Kalathos Airfield

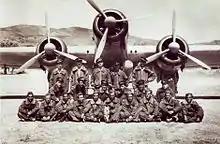
281ª Squadriglia crews pose for the camera at Gadurra airfield in 1941

In September of 1943 Kalathos Airfield was the center of conflicts between Italian and German forces for the control of the island. The Italians surrendered to the Germans who took over the airport until the end of the Second World War. Kalathos Airfield was one of the most important Italian torpedo bomber airfields and from here the Eastern part of the Mediterranean could be covered. It was also used by the Italian Royal Air Force for air raids on British colonies in the Middle East, such as bombings on British Palestine and on refineries in Bahrain.